Guerrero (film)

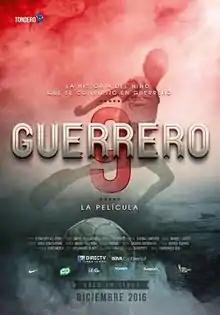

Guerrero is a 2016 Peruvian biographical drama film directed by Fernando Villarán. It tells the story of soccer player Paolo Guerrero. The film was released in theaters on December 8, 2016 in Peru.